List of Dutch inventions and innovations

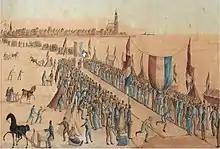
Speed skating match on the Zuiderzee near Hindeloopen in 1828

In 1724 Daniel Gabriel Fahrenheit produced a temperature scale which now (slightly adjusted) bears his name. He could do this because he manufactured thermometers, using mercury (which has a high coefficient of expansion) for the first time and the quality of his production could provide a finer scale and greater reproducibility, leading to its general adoption. By the end of the 20th century, most countries used the Celsius scale rather than the Fahrenheit scale, though Canada retained it as a supplementary scale used alongside Celsius. Fahrenheit remains the official scale for Jamaica, the Cayman Islands, Belize, the Bahamas, Palau and the United States and associated territories.